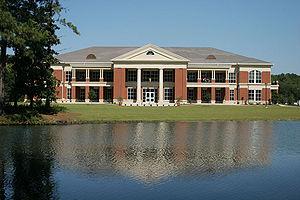
L'université Francis Marion est une université d'arts libéraux située à Florence, en Caroline du Sud. Elle est nommée en l'honneur d'un héros de la guerre d'indépendance des États-Unis, le général de brigade Francis Marion.